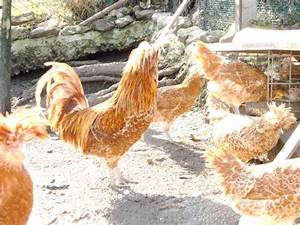
Label: chicken